Battle of Grand Port

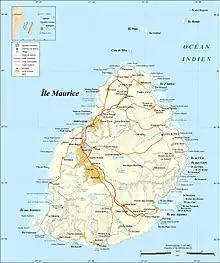
A modern map of Mauritius. Grand Port is on the southeastern shore near Mahébourg.

With Isle Bourbon secured in July 1810, the British now occupied a large fortified island base within easy sailing distance of Isle de France. Even before Isle Bourbon was completely in British hands, Rowley had detached HMS "Sirius" from the invasion squadron with orders to restore the blockade of Isle de France. Shortly afterwards, Captain Samuel Pym of HMS "Sirius" led his men in a raid on a coastal vessel moored off the southern side of the island. Two days after this successful operation, British reinforcements arrived in the form of the frigates HMS "Iphigenia" and HMS "Nereide", and the small brig HMS "Staunch". "Nereide" carried 100 specially selected infantrymen from the 69th and 33rd Regiments and some artillerymen from the garrison at Madras to be used in storming and garrisoning offshore islands, beginning with Île de la Passe, a heavily fortified islet off the southeastern shore which protected the entrance to the natural harbour of Grand Port. These fortified islands could be used to block entry to the ports of Isle de France and thus trap Hamelin's squadron.